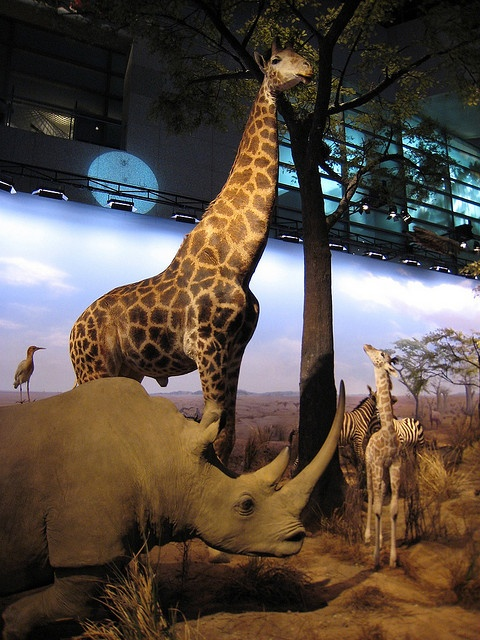
A dead giraffe standing next to a dead zebra and dead rhino in a museum.
Museum display of a rhinoceros amid  a herd of giraffes.
Giraffe's, Rhino, Bird and Zebra in an unnatural setting.
Large statues of fake animals in a building
An animal display which has a giraffe and rhino